Kim Chŏnghŭi

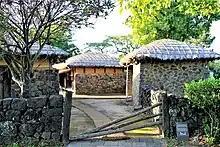
Kim's home in Jeju (2023)

In 1844, during his exile in Jeju Island, he produced his most celebrated ink painting, usually known as "Sehando" or "Wandang Sehando" (阮堂歲寒圖, 'Wandang' was one of Kim's most frequently used 'Ho' names; 'Sehan’ means ‘the bitter cold around the lunar new year,' 'do' means 'painting'), which he gave to his disciple Yi Sangjŏk (1804–1865) in gratitude for his friendship, which included bringing him precious books from China. The painting shows a simple house, barely outlined, framed by two gnarled pine trees. Beside it there are texts expressing gratitude to Yi Sangjŏk. Yi was an outstanding figure, a poet and calligrapher who went 12 times to China and was greatly admired by the scholars he met there. In 1845, Yi returned to China with the painting, which he showed to the scholars he met. Sixteen of them composed appreciatiative colophons which were attached to the left side of the painting, creating a lengthy scroll. After Yi's return to Korea, some Korean scholars also added their tributes, creating a unique cumulative work combining painting, poetic writing and calligraphy.